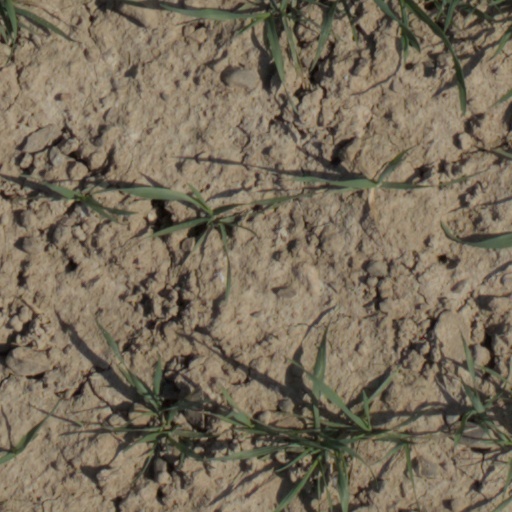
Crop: wheat